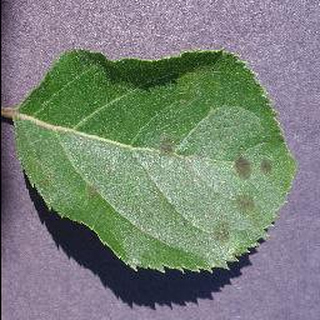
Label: apple_apple_scab